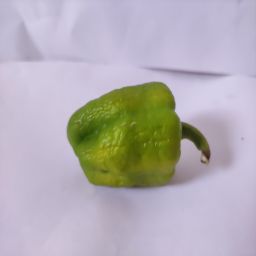
Crop: Bell Pepper
Quality: Ripe